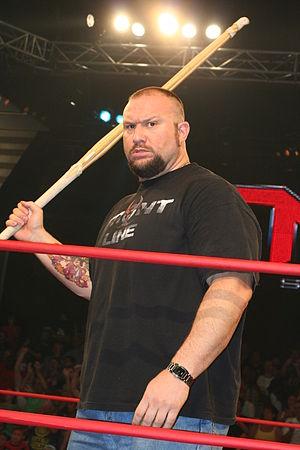
Mark LoMonaco est un catcheur américain.